Banner of Misericordia

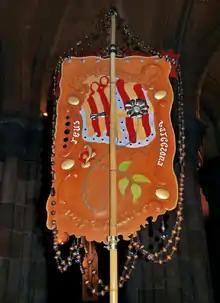
Replica of the Gaudí banner that is displayed in the crypt of the Temple of the Sagrada Familia in Barcelona . Rear (Photo: Edith Sciortino).

The banner symbolized the appearance of the Virgin to the shepherdess in 1592, after praying when a serious epidemic lashed the city. The tradition tells that the Virgin indicated her that a candle had to be lit on the altar of the church so long that the flame could turn the walls of the city in a procession, and thus the evil would end. All the elements in the banner express this dedication: the painting of the girl kneeling in prayer, the rose as the sign that according to the tale left the Virgin on the cheek of the young woman to give credibility to the apparition, which finally became the symbol of the city, or the rosary that envelops the banner. There are also direct references to the brotherhood between the cities of Barcelona and Reus through the representation of the amalgamated shields. As a resume it is a tribute to the patroness of Reus with prayers and invocations, and to the Holy Year of 1900.